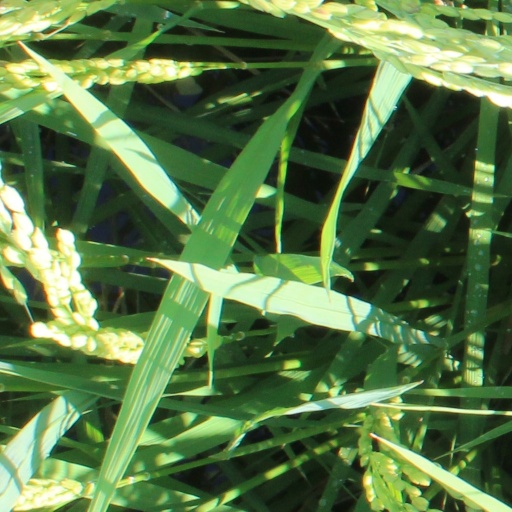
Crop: rice